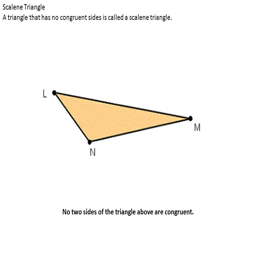
no sides of the triangle above are congruent .